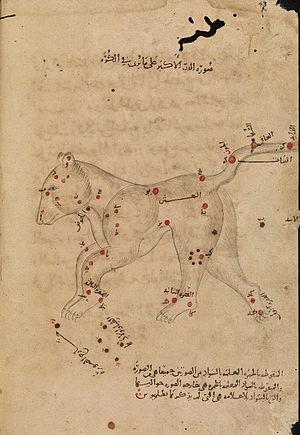
Le Livre des étoiles fixes est un texte astronomique écrit par Abd al-Rahman al-Soufi vers 964.